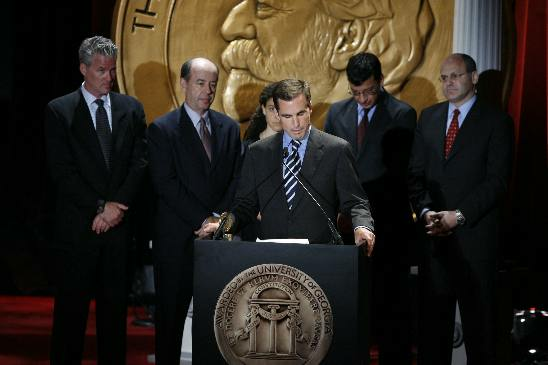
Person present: Yes